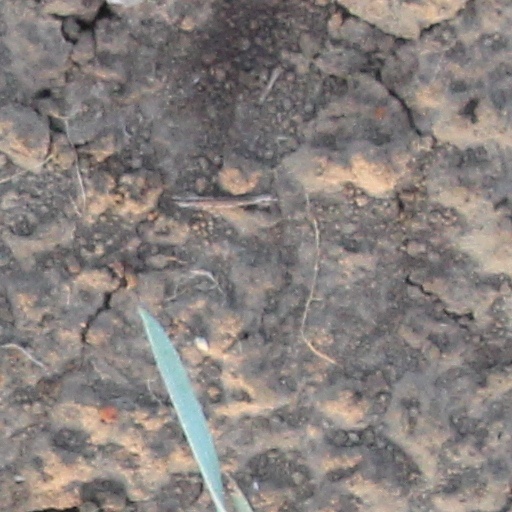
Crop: wheat